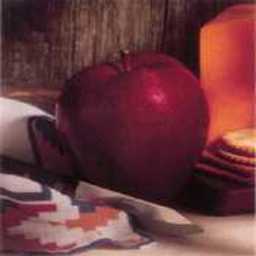
Label: Apple